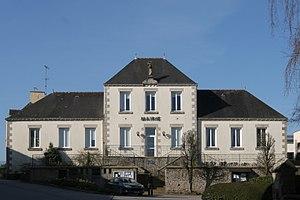
Mairie d'Augan.Brezhoneg: Ti-kêr Algam.
Augan [ogɑ̃] est une commune française, située dans le département du Morbihan, en région Bretagne, à proximité de la forêt de Brocéliande et du camp militaire de Coëtquidan qui empiète son territoire.